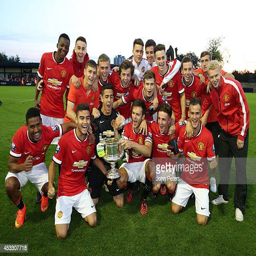
players celebrate with the trophy following event